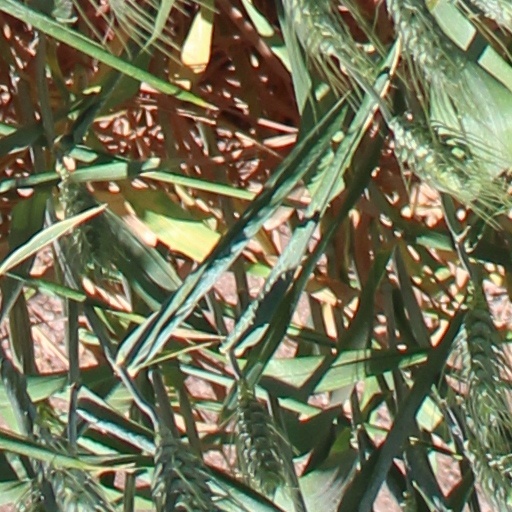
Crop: wheat